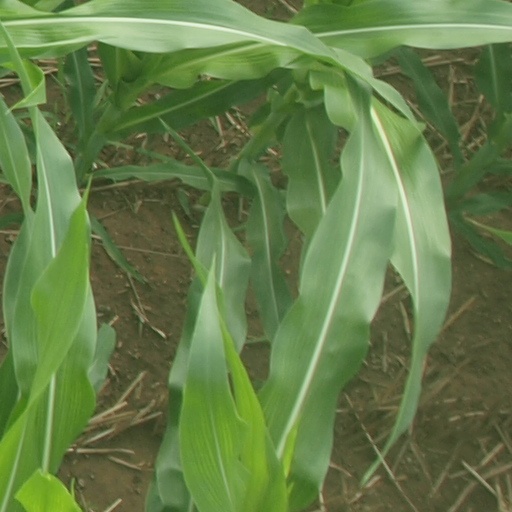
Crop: maize; corn